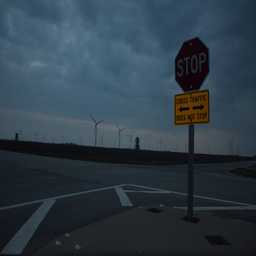
A red stop sign sitting on the side of a road.
A stop sign in the middle of the road somewhere.
The stop sign is across the street from a field of wind turbines.
A stop sign is at an empty corner by windmills.
I cant tell whether its turning into night or if s bad storm is coming.